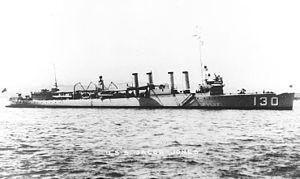
L'USS Jacob Jones (DD-130) est un destroyer de classe Wickes en service dans la Marine des États-Unis pendant la Seconde Guerre mondiale. Il fut le deuxième navire nommé en l'honneur de l'officier de marine américain Jacob Jones.